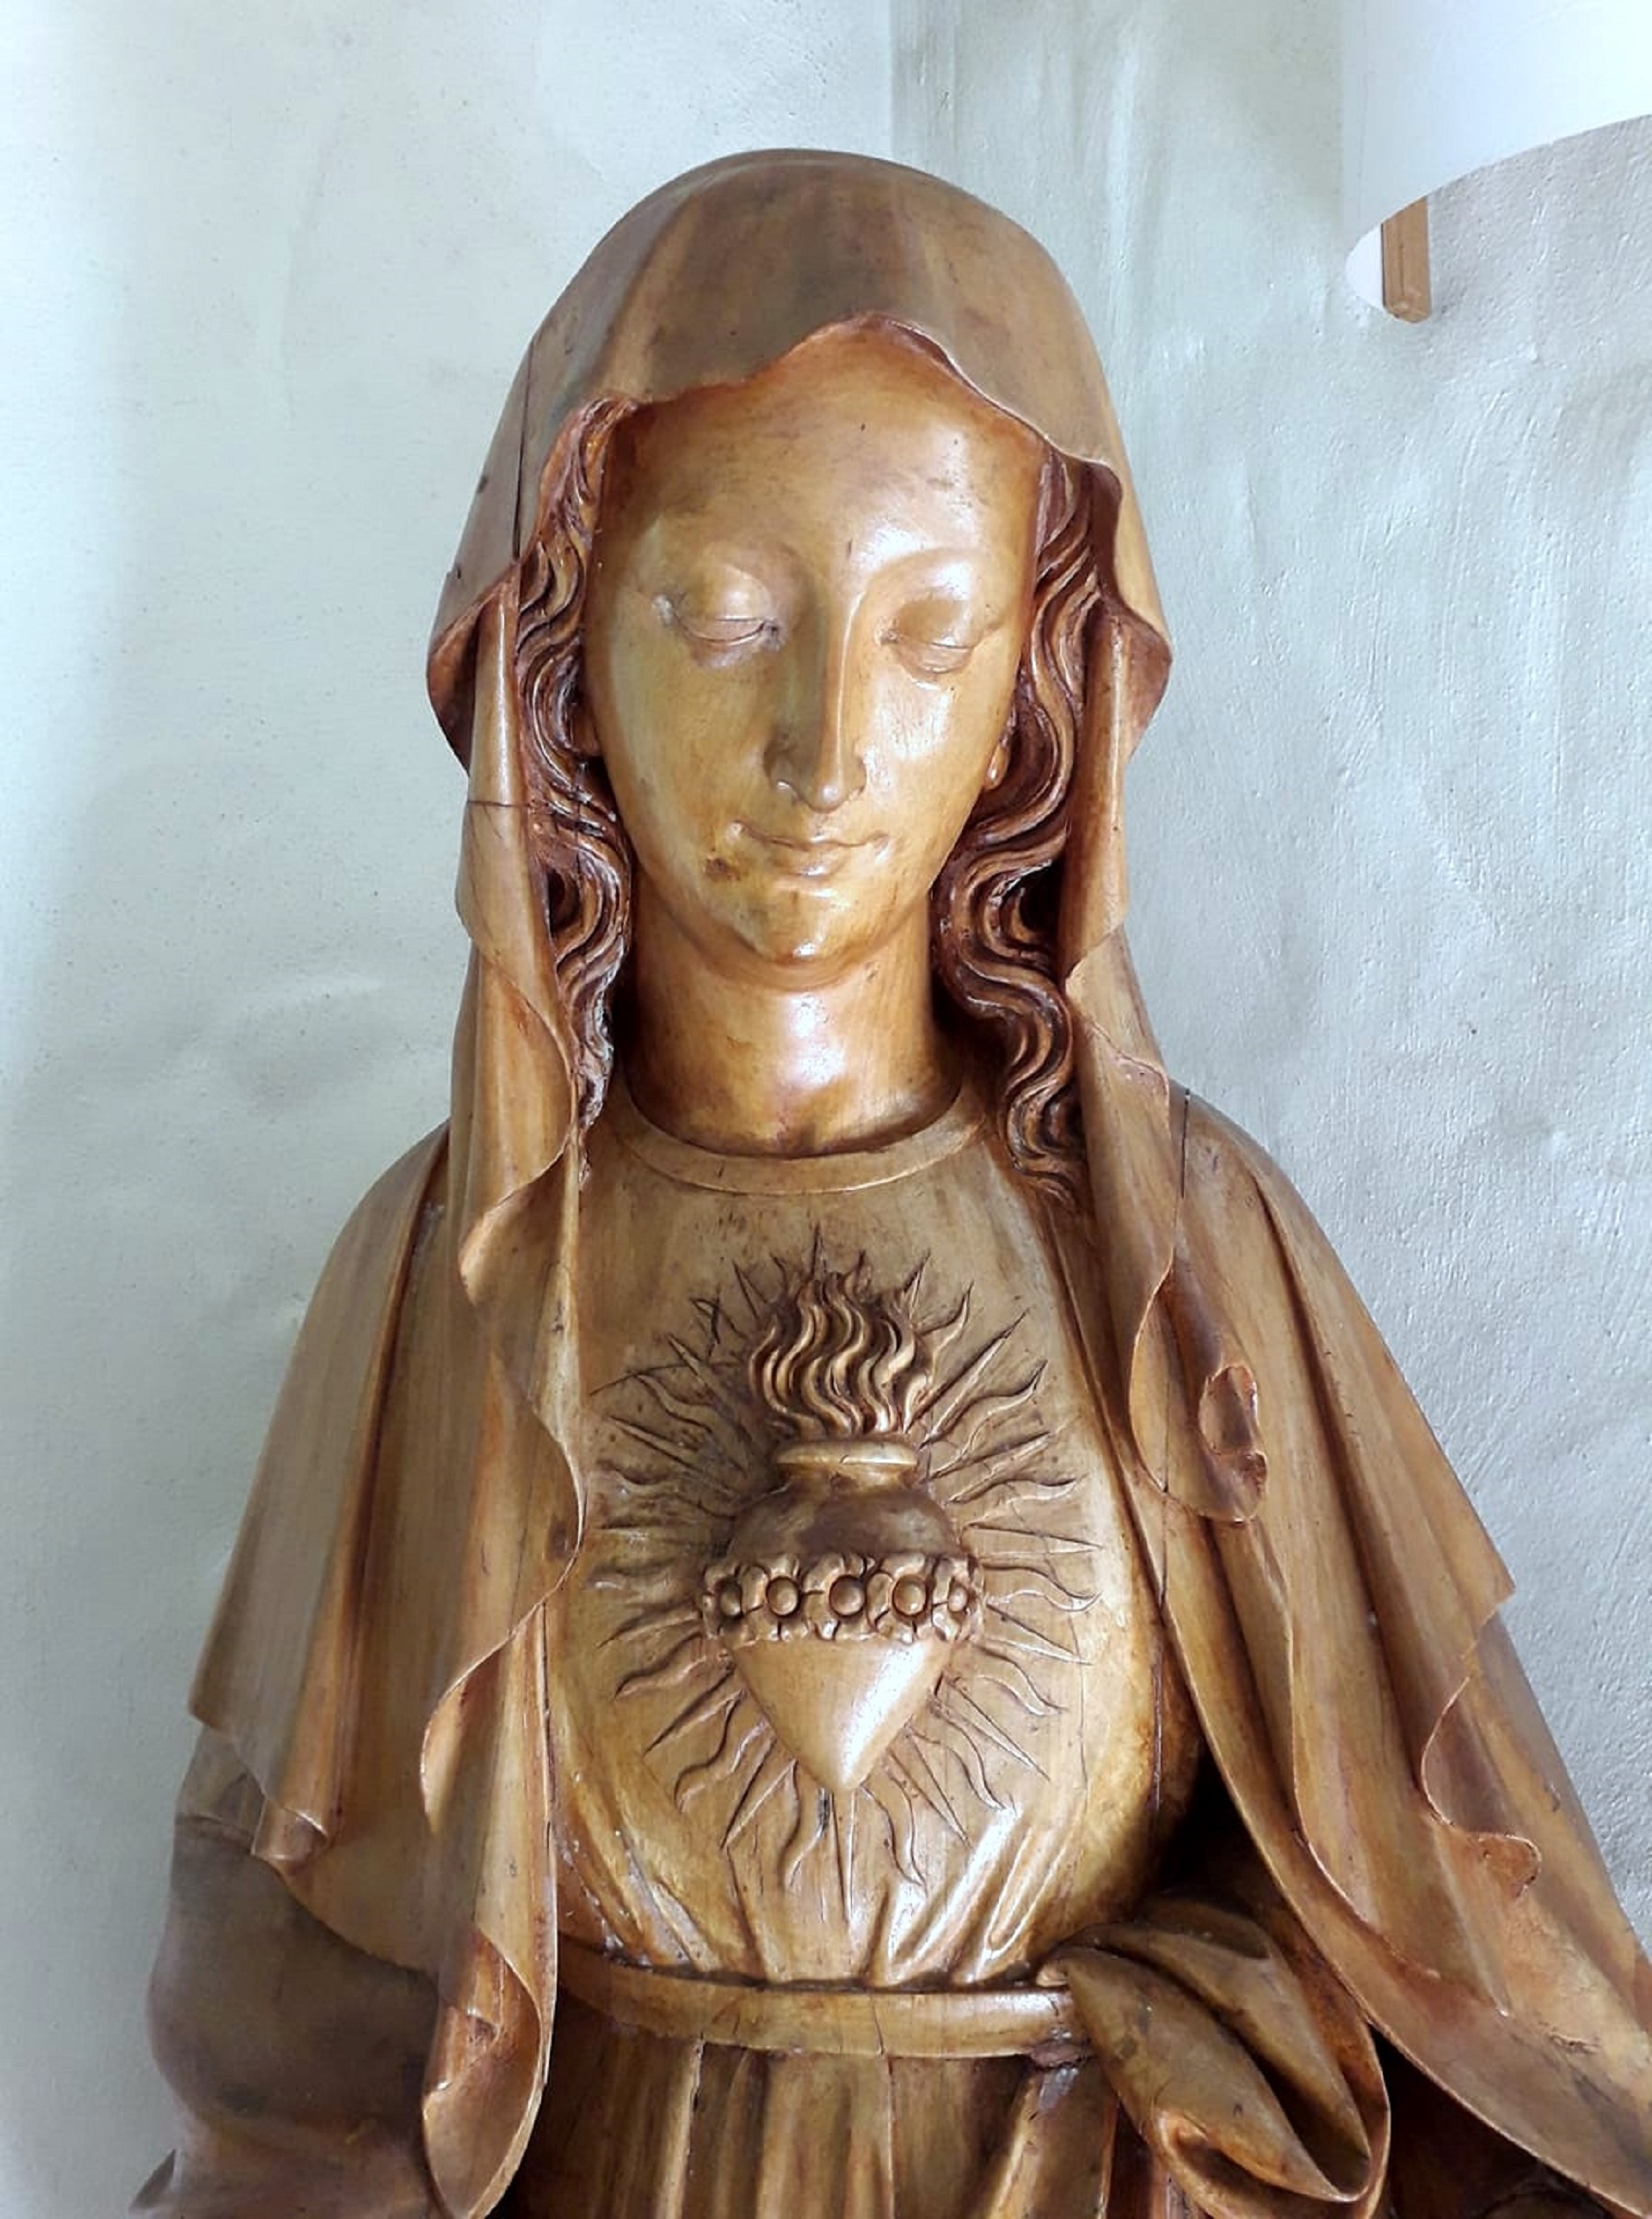
heart, Heart In Fire, flaming heart, Chacra, anahata, maria, christianity, religion, sculpture, statue, art, carving, classical sculpture, stone carving, bronze sculpture, metal, bronze, nonbuilding structure, monument, history, figurine